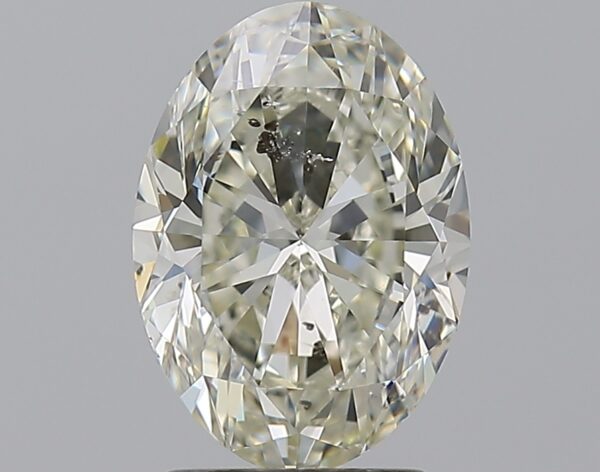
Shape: oval
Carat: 2.01
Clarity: SI2
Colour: L
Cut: VG
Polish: VG
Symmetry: EX
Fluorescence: M
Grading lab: GIA
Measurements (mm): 9.7 x 6.92 x 4.43